Bible translations into Latin

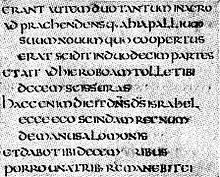
Part of a page of a 9th-century "Biblia Vulgata", British Library, Add. Ms. 37777

The large Jewish diaspora in the Second Temple period made use of vernacular translations of the Hebrew Bible, including the Aramaic Targum and Greek Septuagint. Though there is no certain evidence of a pre-Christian Latin translation of the Hebrew Bible, some scholars have suggested that Jewish congregations in Rome and the Western part of the Roman Empire may have used Latin translations of fragments of the Hebrew Bible.